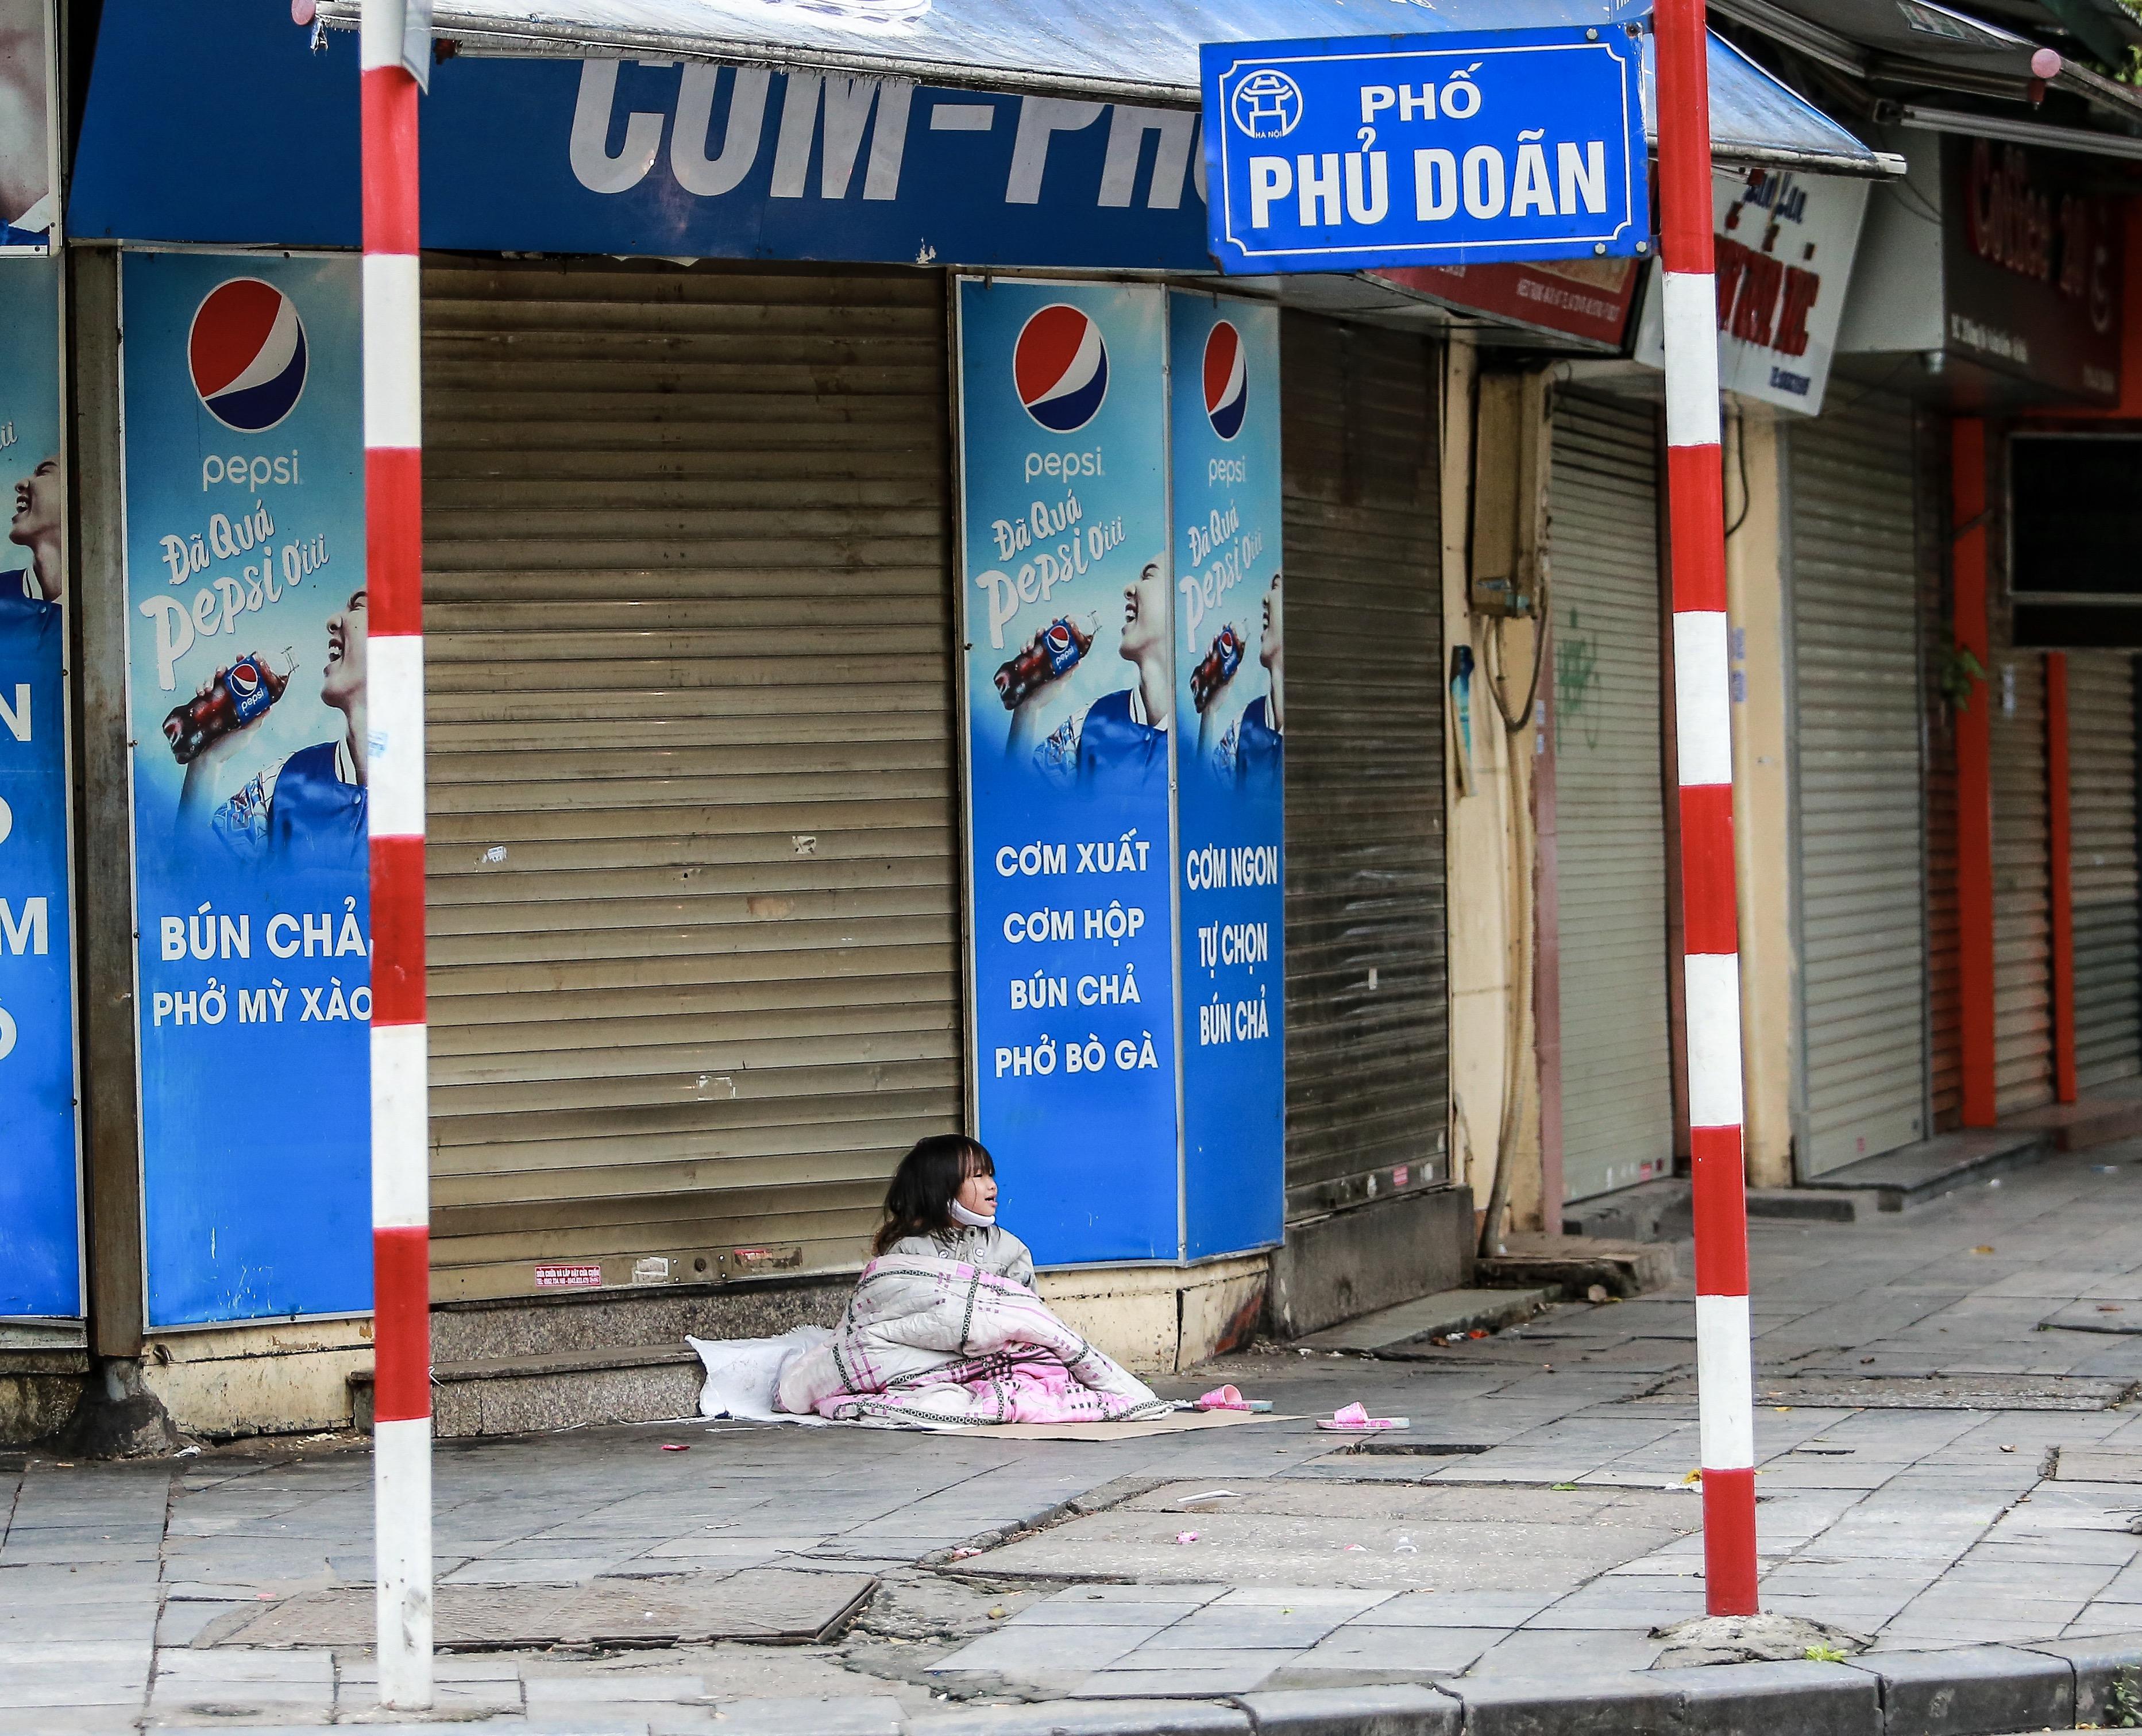
cô gái đang trùm một cái chăn màu trắng hồng